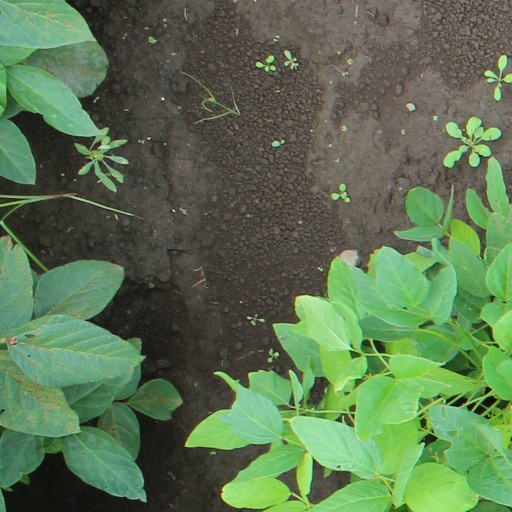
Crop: soybean